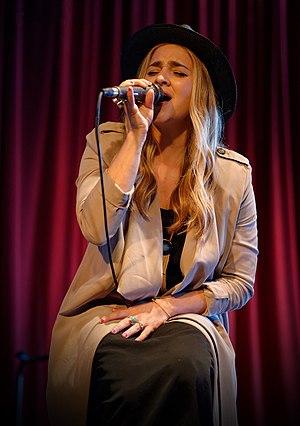
Alisan Porter, née le 20 juin 1981 à Worcester, est une ancienne enfant star, chanteuse, danseuse et blogueuse américaine. Elle est surtout connue pour son rôle dans le film La P'tite Arnaqueuse en 1991. En 2016, elle remporte la 10ᵉ saison de l'émission The Voice.